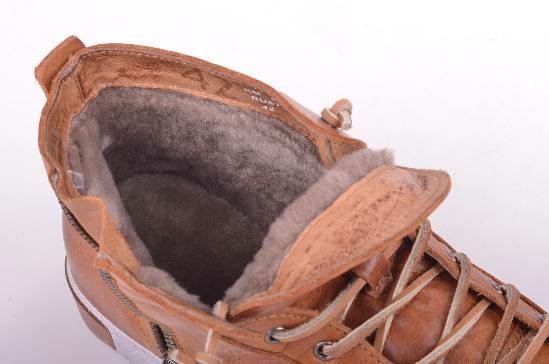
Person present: No